HM Prison Stafford

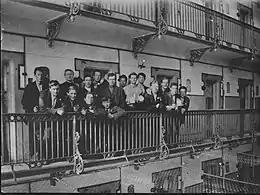
Captured Irish soldiers in Stafford Gaol after the failed Easter Rising. Michael Collins is fifth from the right with an 'x' over his head.

The facility was closed in late 1916 and mothballed for two decades, re-opening on the commencement of World War II in 1939.